Onorati SMG

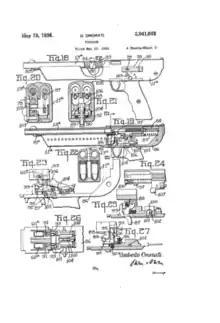
Blueprints sheet

The Onorati SMG is a two-barrel Italian prototype submachine gun. A pistol calibre rifle variant also existed.